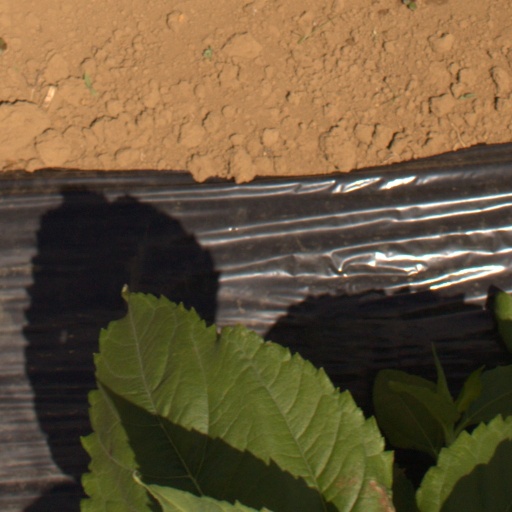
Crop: Jerusalem artichoke